Miguelito Valdés

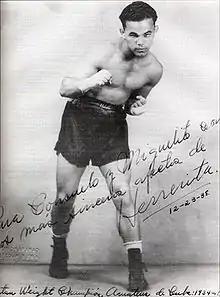

In 1934, he made his first journey abroad, to Panama, and on his return joined the Orquesta Hermanos Castro, which was a leading band of the day. He was their lead singer until 1936. In 1937, he joined a group of top musicians who formed the Orquesta Casino de la Playa. In June 1937 Valdés and Casino de la Playa began recording for RCA-Victor, making their debut with Bruca maniguá, a song composed by Arsenio Rodríguez. He was now perhaps the top singer in Cuba, on the verge of international fame. In 1939, La Playa toured South America and Central America. By that time, their records were highly successful all around Latin America.